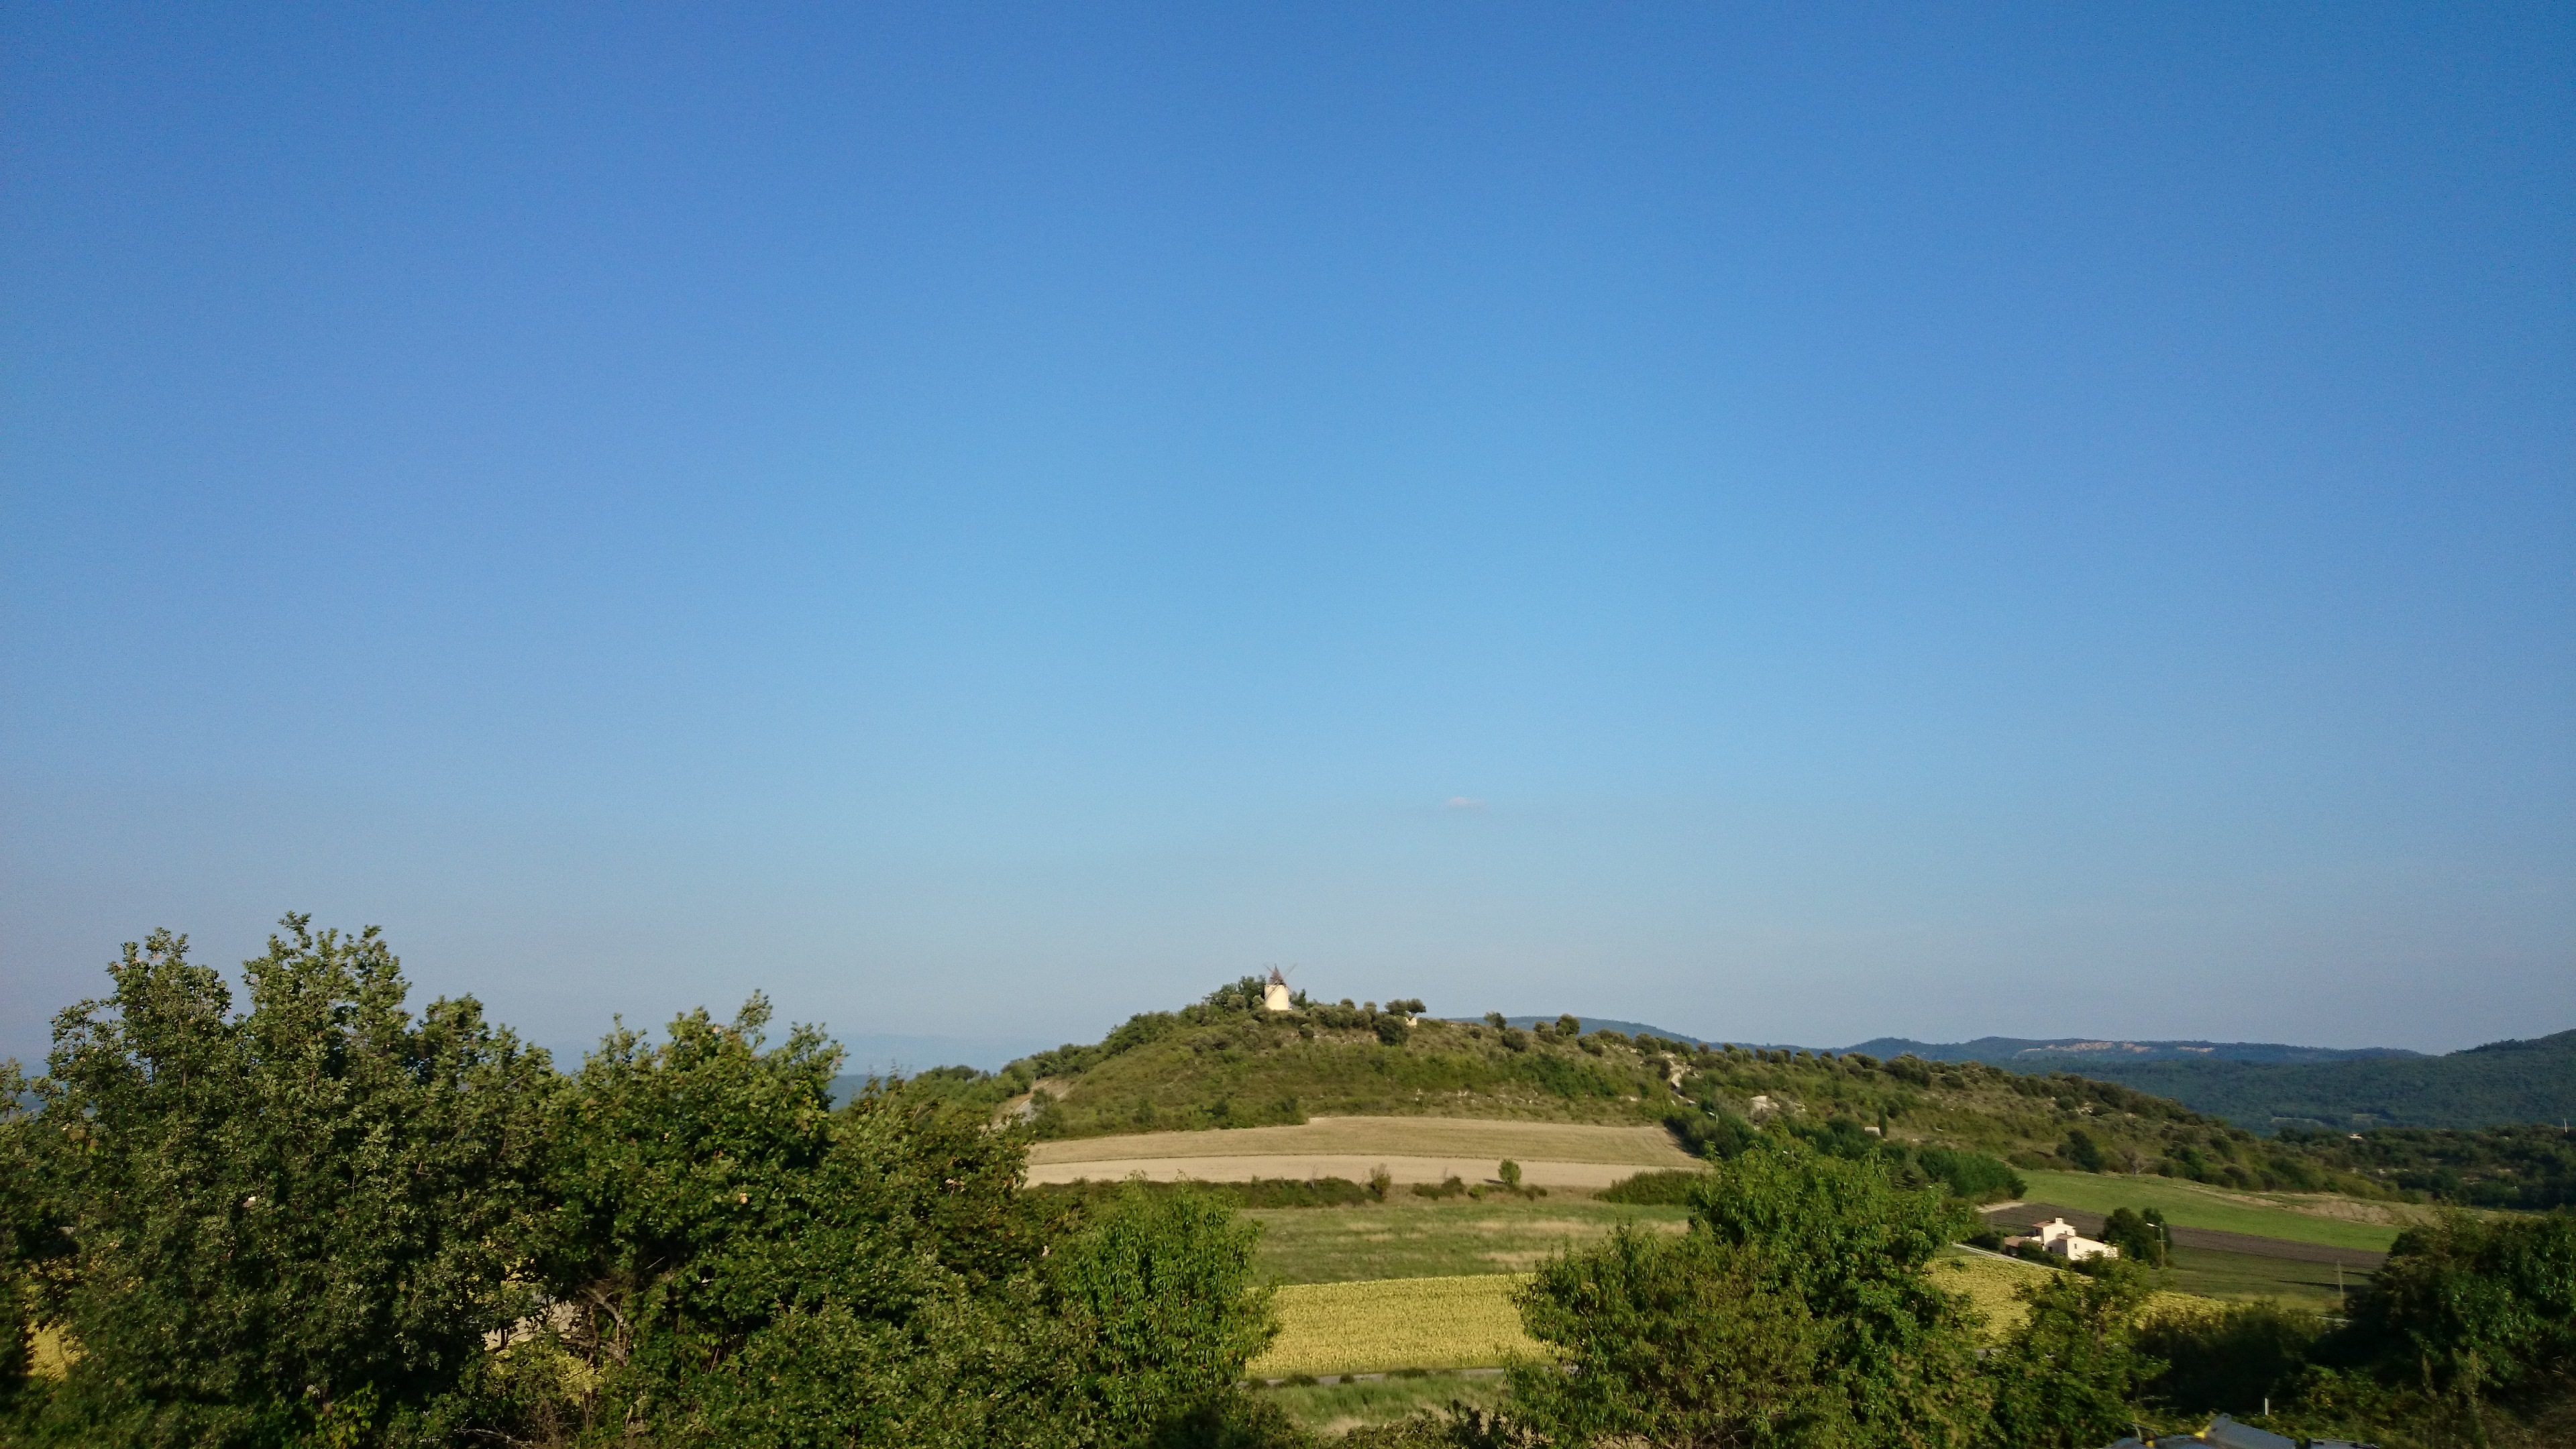
landscape, nature, horizon, mountain, sky, hill, panorama, tourist, tourism, plain, mill, plateau, ecosystem, rural area, old village, wind mill, mountainous landforms